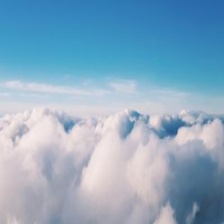
Cloud type: Stratocumulus